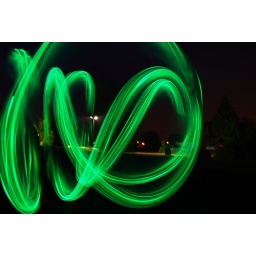
Swinging a bag of green LED's and magnets around on long exposure, sounds good to me...